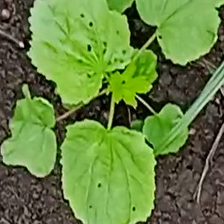
Weed species: Little_Mallow(Malva parviflora)